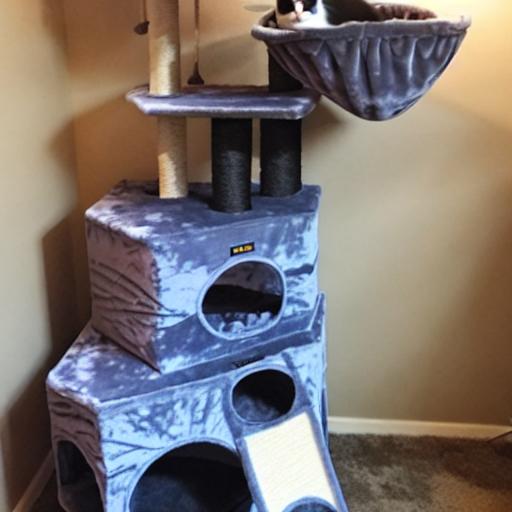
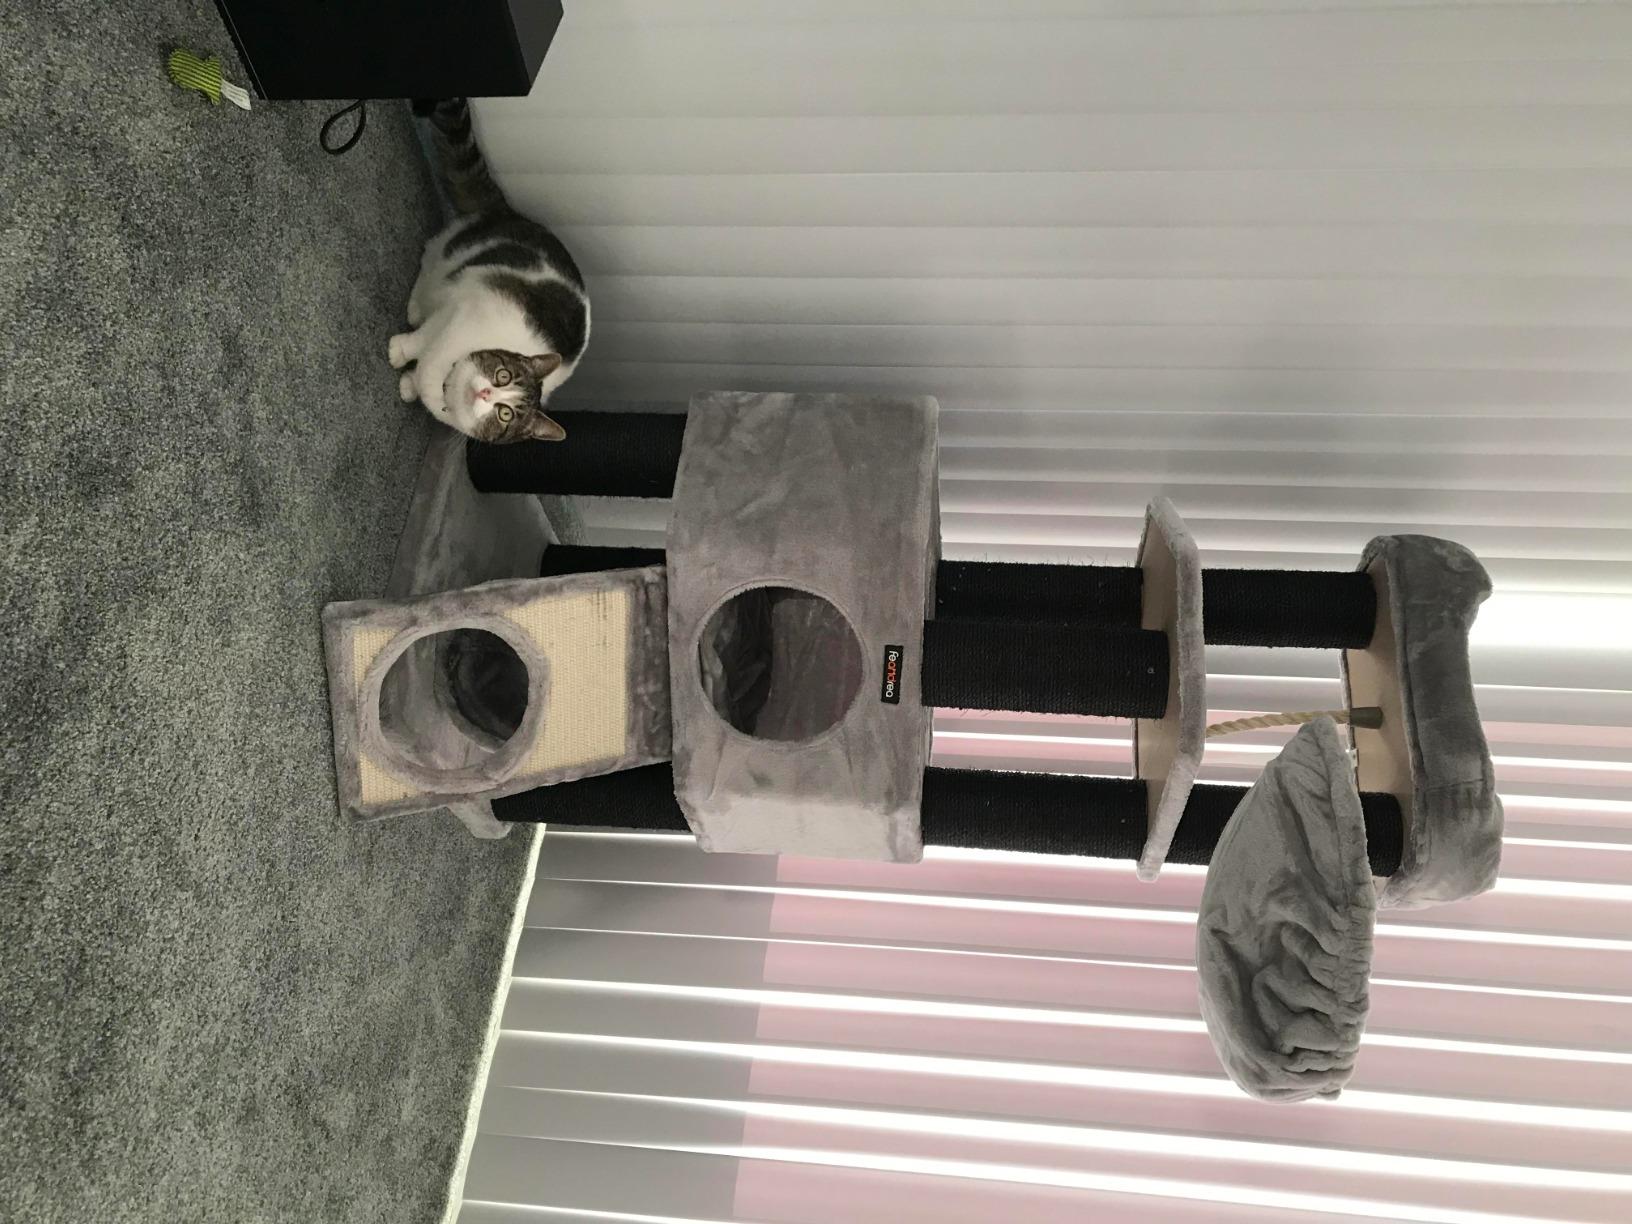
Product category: items_cat tree
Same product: no